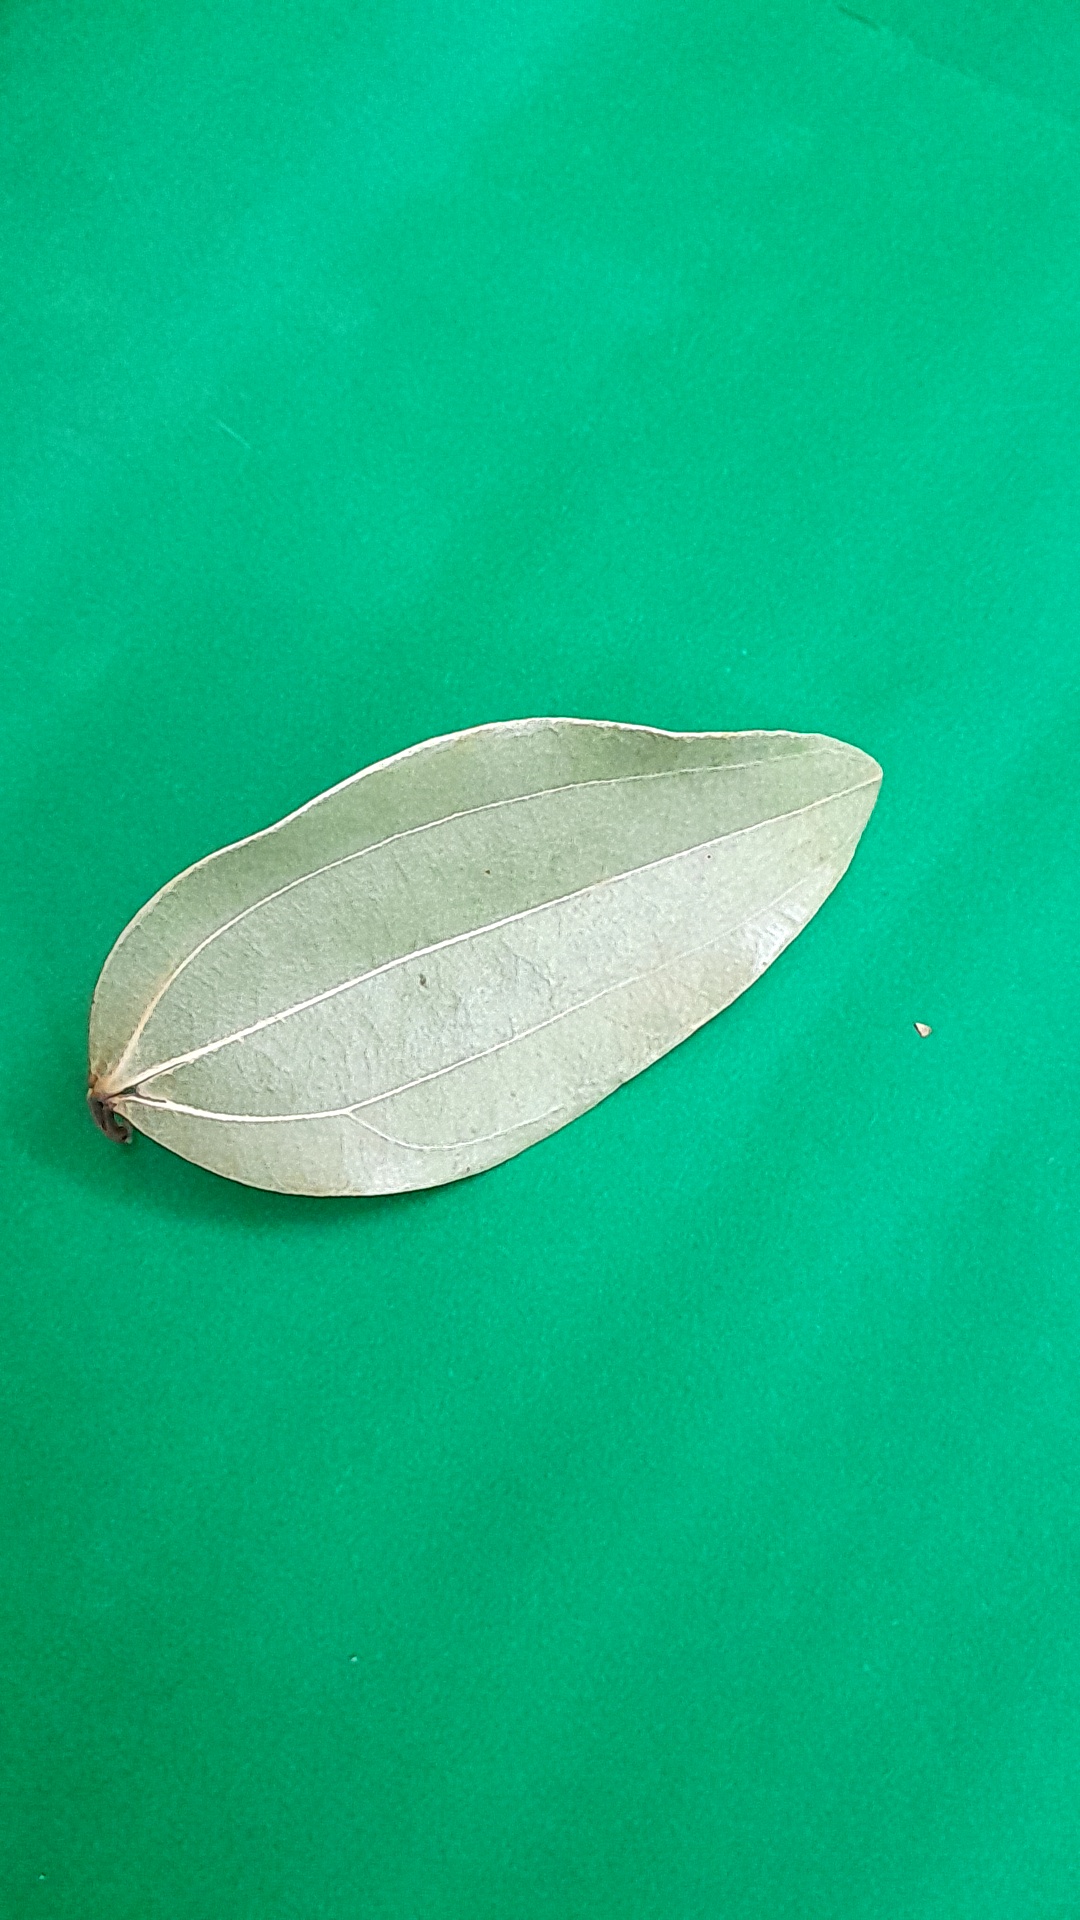
Label: Dry Leaf